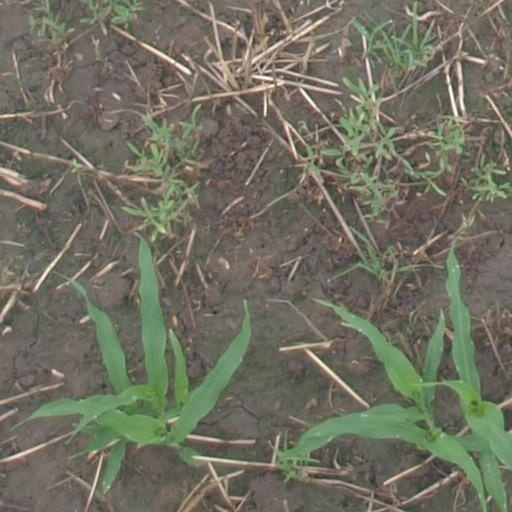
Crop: maize; corn